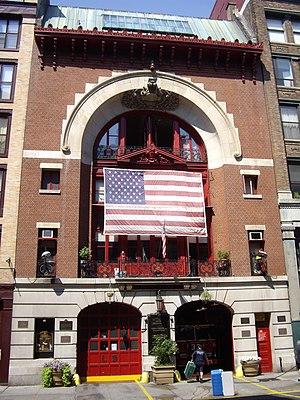
Great Jones Street est une rue de l'arrondissement de Manhattan, dans le quartier de NoHo à New York.